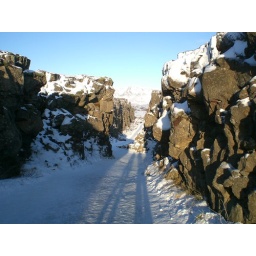
The American and Euro/Asia Techtonic plates, only techtonic plates in the world that go above the ocean